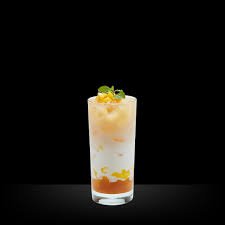
Label: Mango